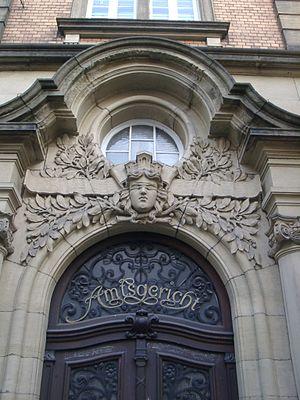
Un Amtsgericht est un tribunal de première instance en Allemagne. Il s'agit du premier degré de juridiction du droit allemand où sont jugés la plupart des litiges civils et criminels. Le degré supérieur de juridiction est le Landgericht.